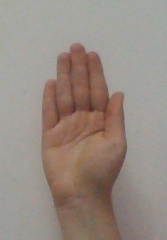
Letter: seen